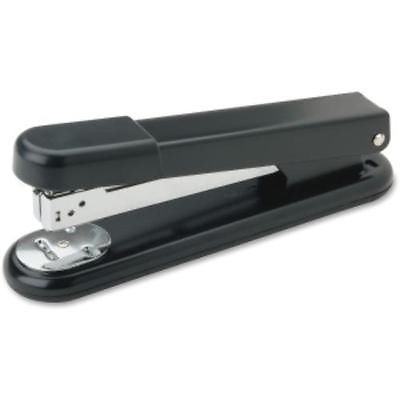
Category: stapler